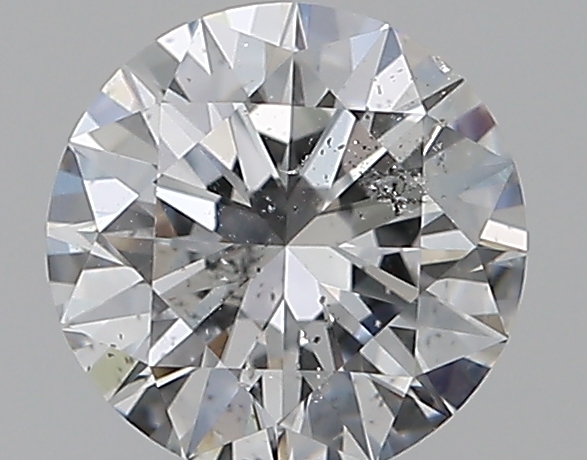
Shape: round
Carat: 0.51
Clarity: SI2
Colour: E
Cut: EX
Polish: EX
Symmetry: EX
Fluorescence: F
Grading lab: GIA
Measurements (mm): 5.16 x 5.19 x 3.15